Caterina Mieras

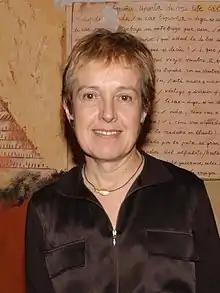
Mieras in 2004

Caterina Mieras i Barceló (b. in Majorca 5 April 1947) holds a degree in Medicine and Surgery from UB. She also is Teacher at the Teacher Training School of the Balearic Islands and reached an Upper Grade in piano from the Conservatory of Music of Valencia.